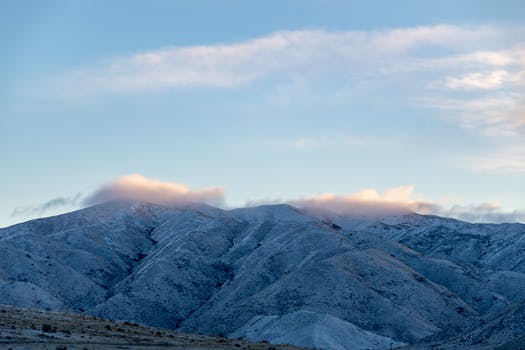
Label: No Watermark